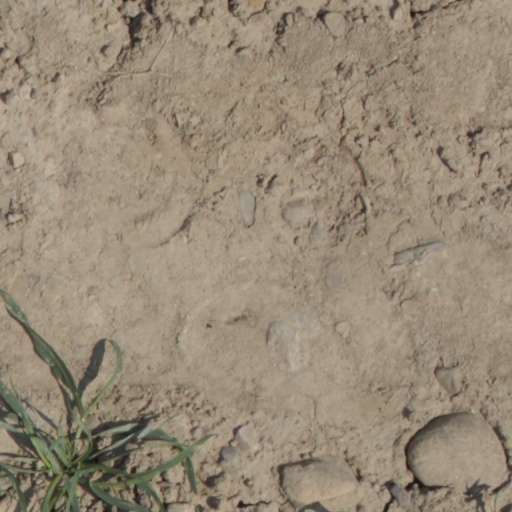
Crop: wheat